Anders Behring Breivik

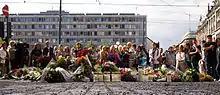
Flowers laid in front of Oslo Cathedral the day after the attacks

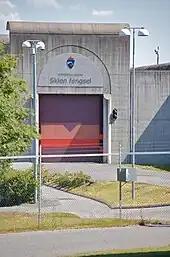
The entrance of Skien Prison, formally known as "Telemark fengsel, Skien avdeling" in Skien

The first attack was a car bomb explosion in Oslo within Regjeringskvartalet, the executive government quarter of Norway, at 15:25:22 (CEST) on 22 July 2011. The bomb was placed inside a van next to the tower block housing the office of Prime Minister Jens Stoltenberg. The explosion killed eight people and injured at least 209 people, twelve severely.